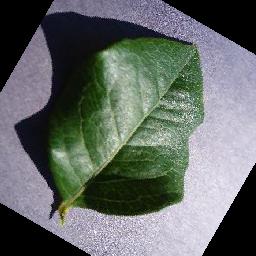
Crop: blueberry
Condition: healthy